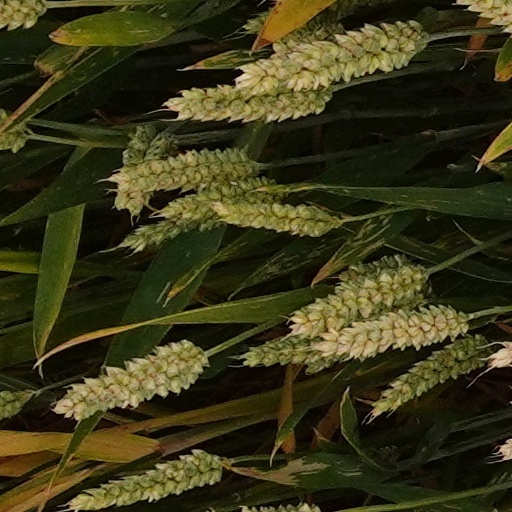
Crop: wheat